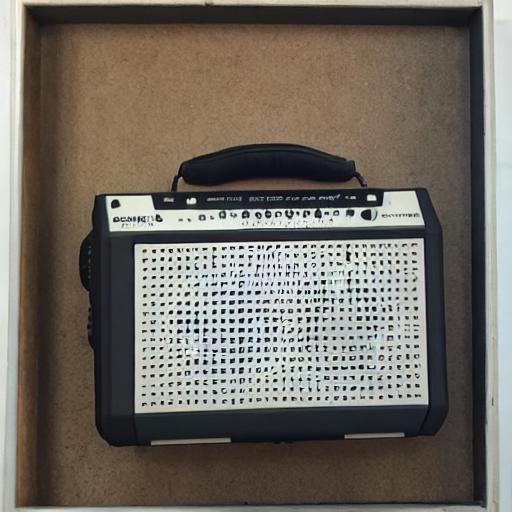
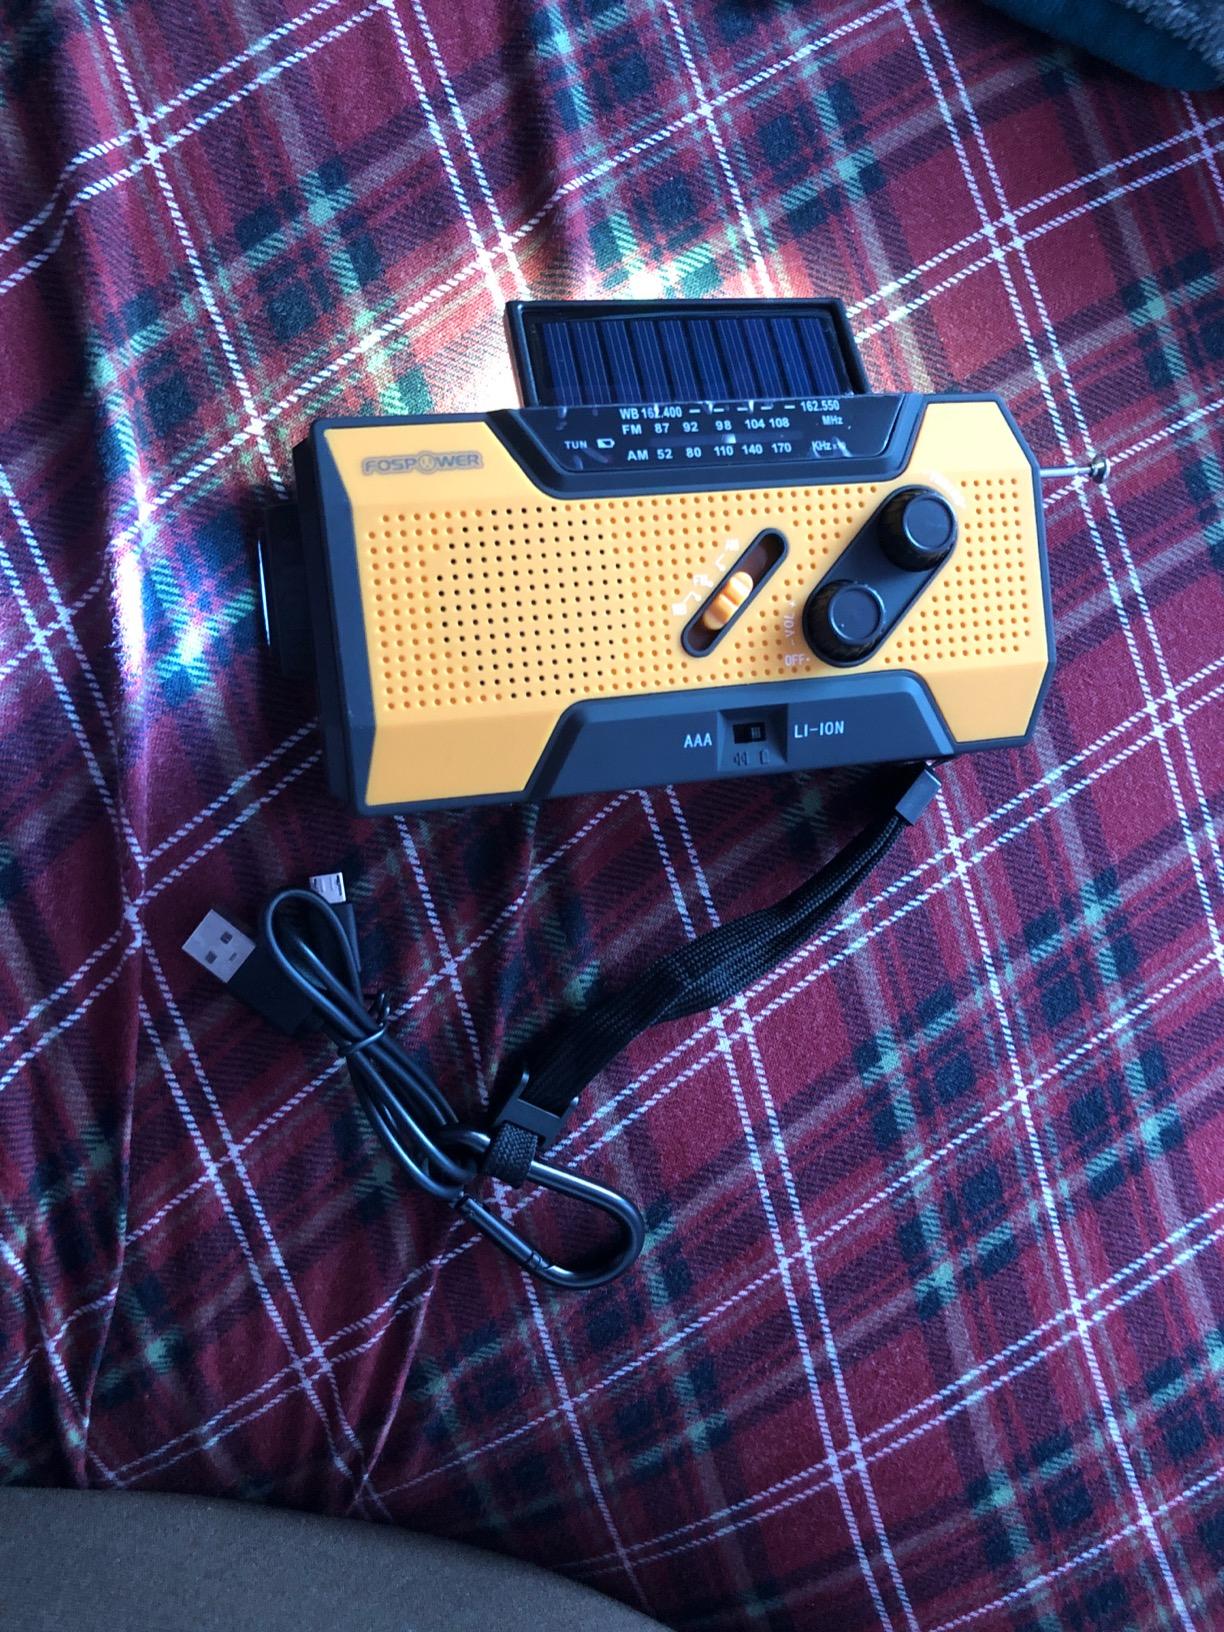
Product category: radio
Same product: no